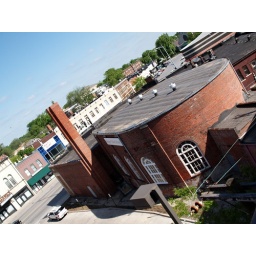
Strange building as seen from the roof of Redeemer Fellowship in Kansas City, MO.